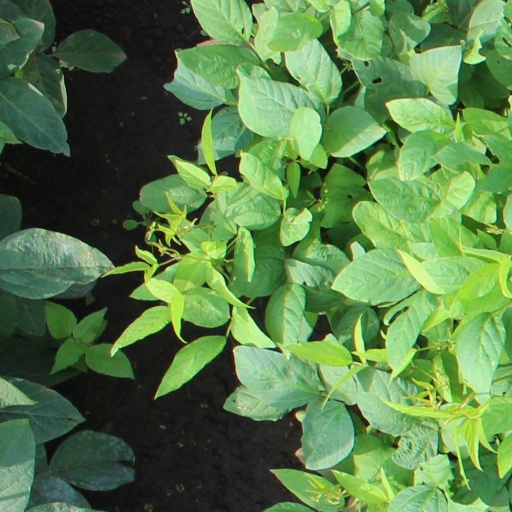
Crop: soybean